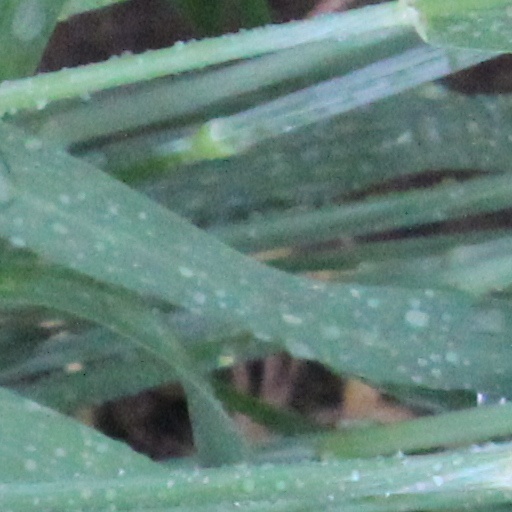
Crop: wheat